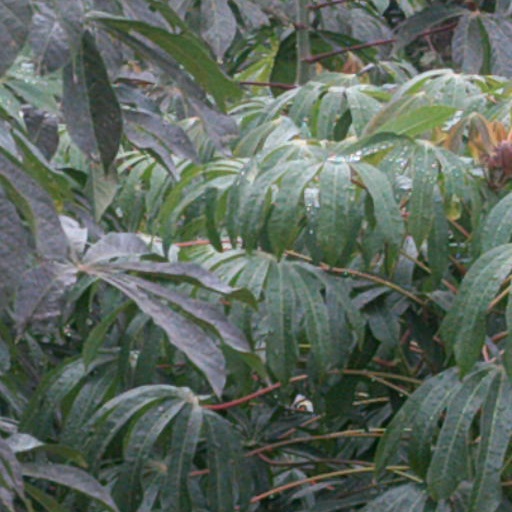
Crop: cassava